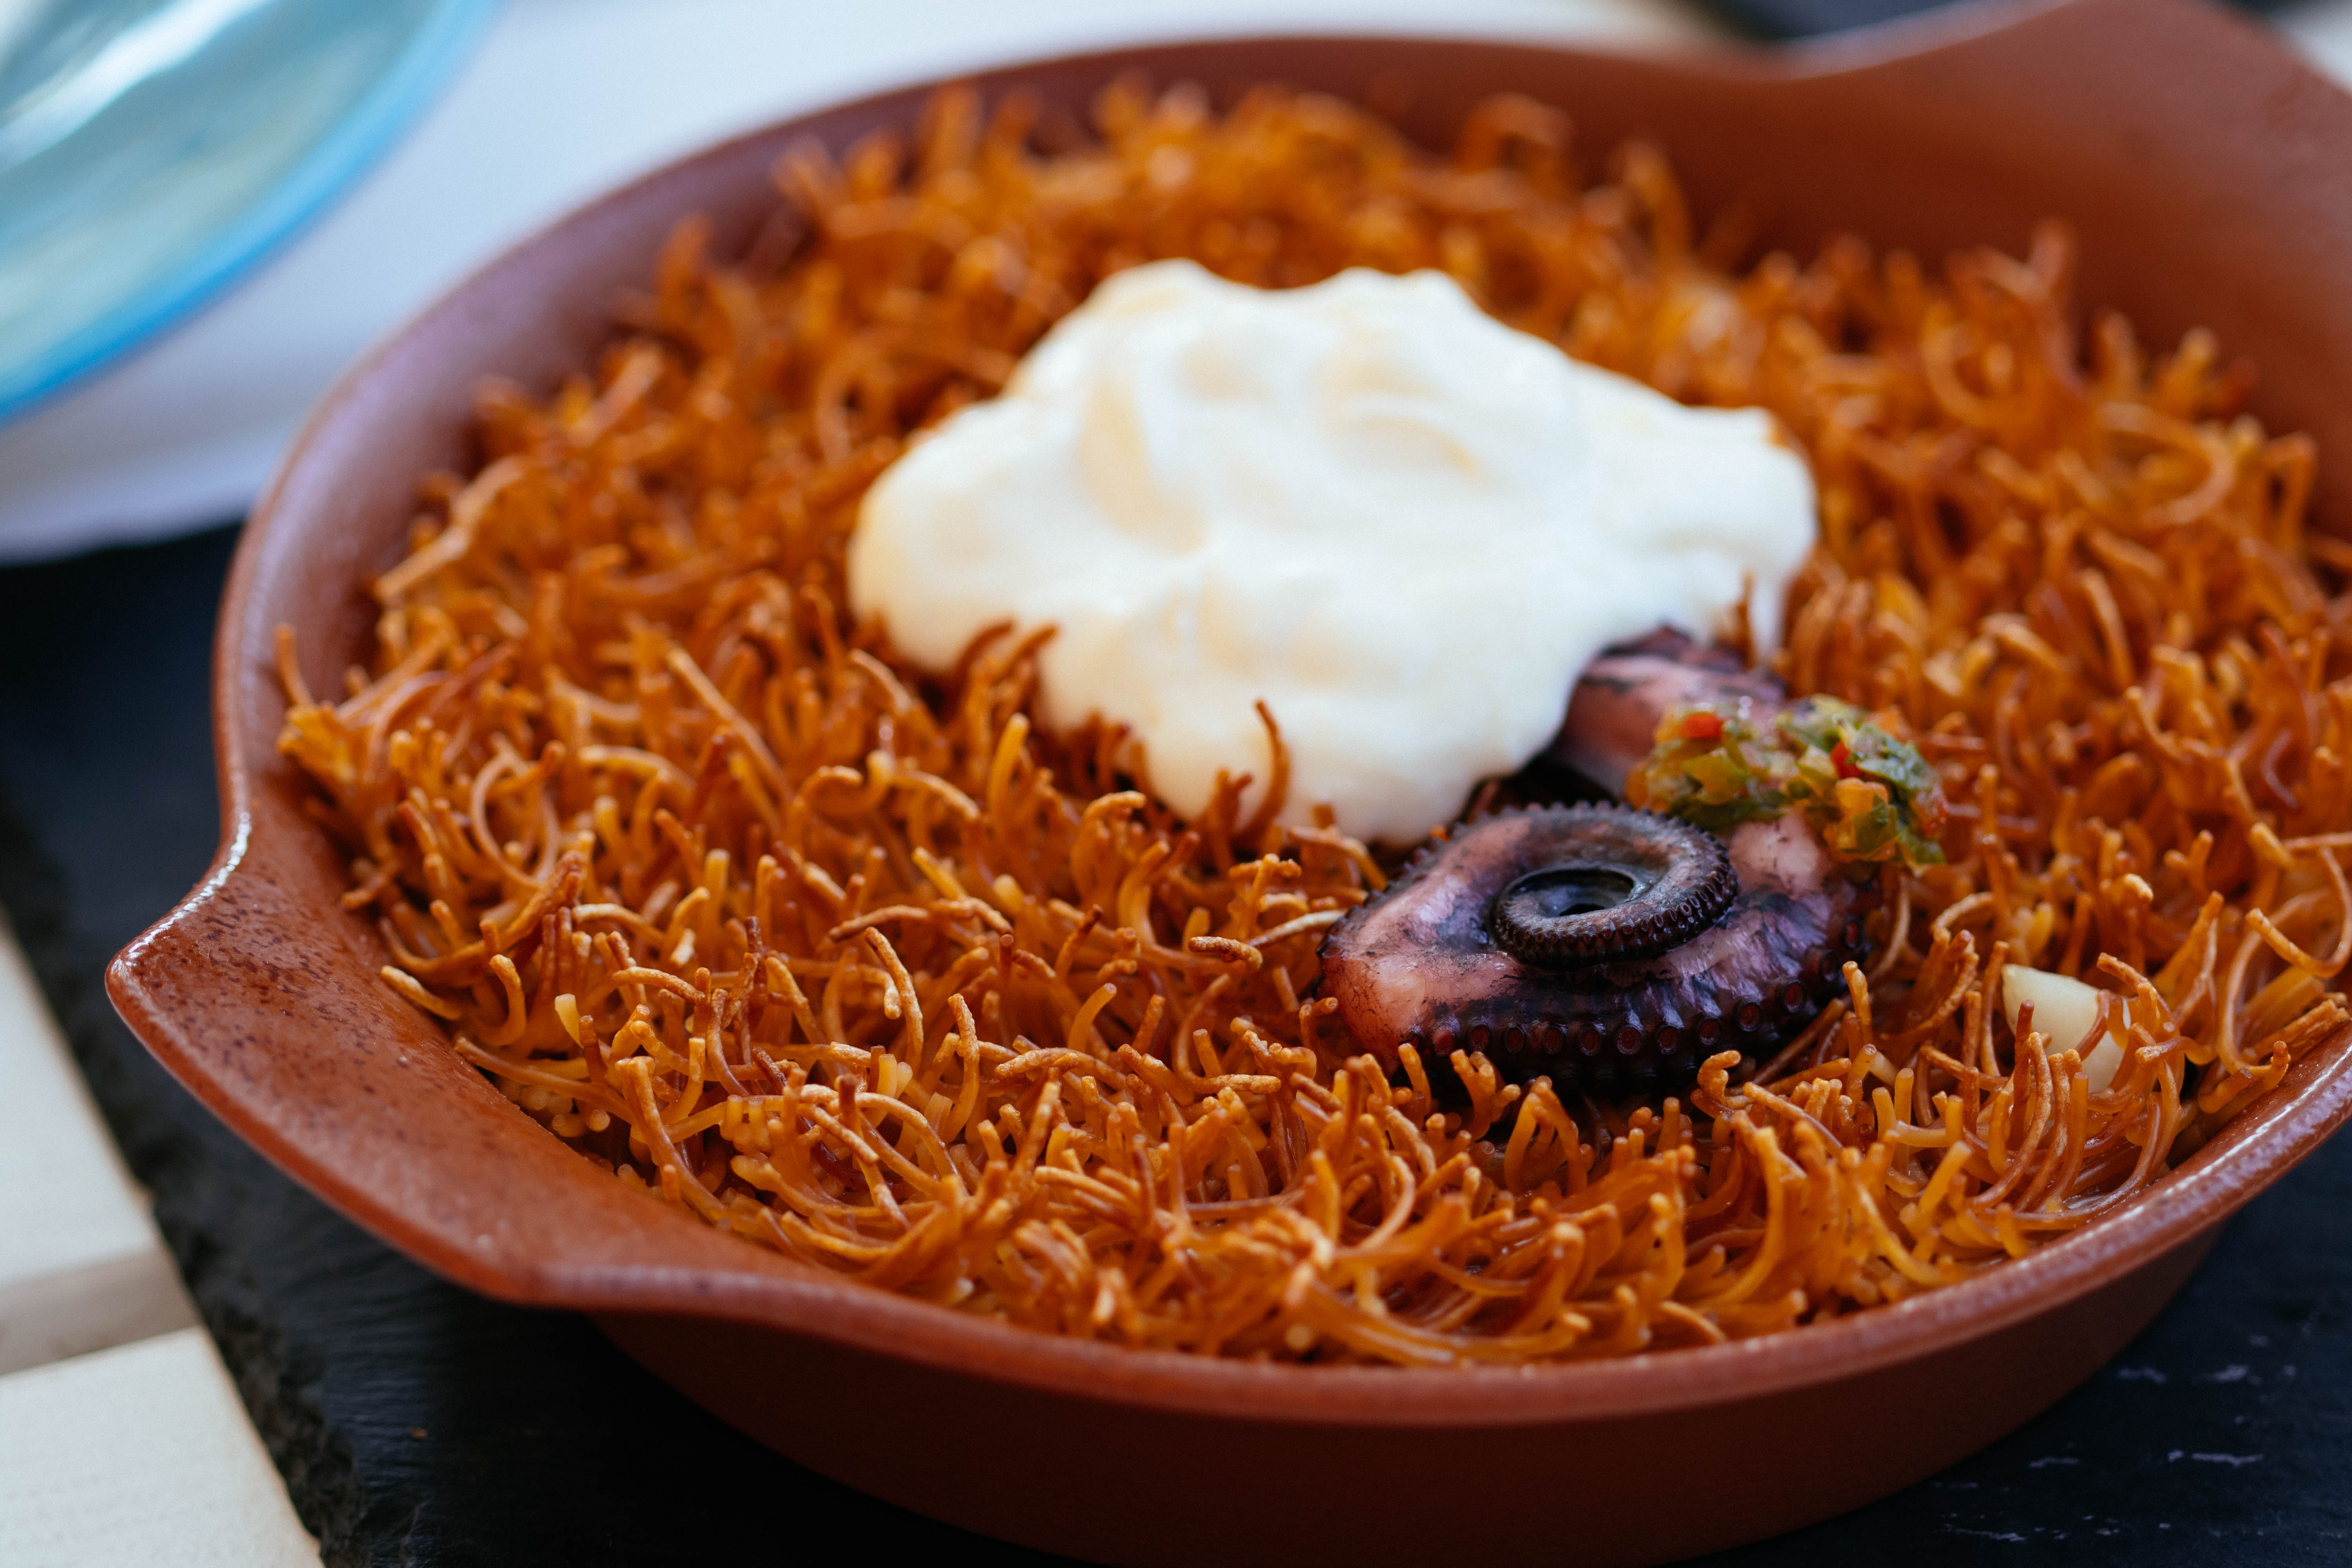
dish, food, cuisine, ingredient, fried noodles, Cincinnati chili, noodle, recipe, indomie, fideo, pancit, produce, Mee siam, instant noodles, vermicelli